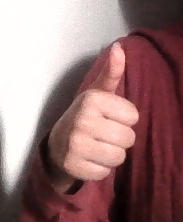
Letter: aleff